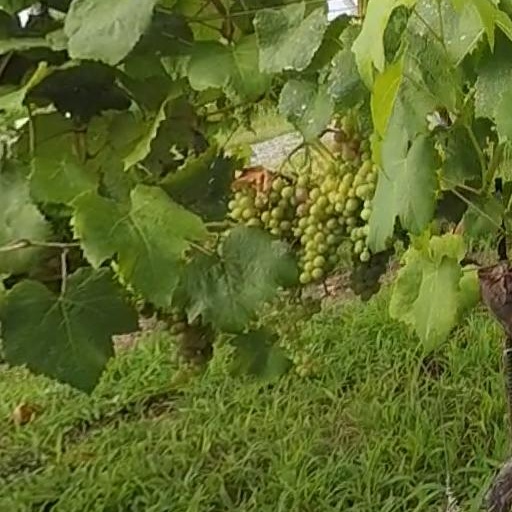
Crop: grape